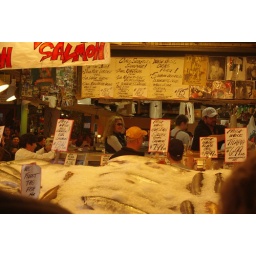
The famous fish market in Seattle